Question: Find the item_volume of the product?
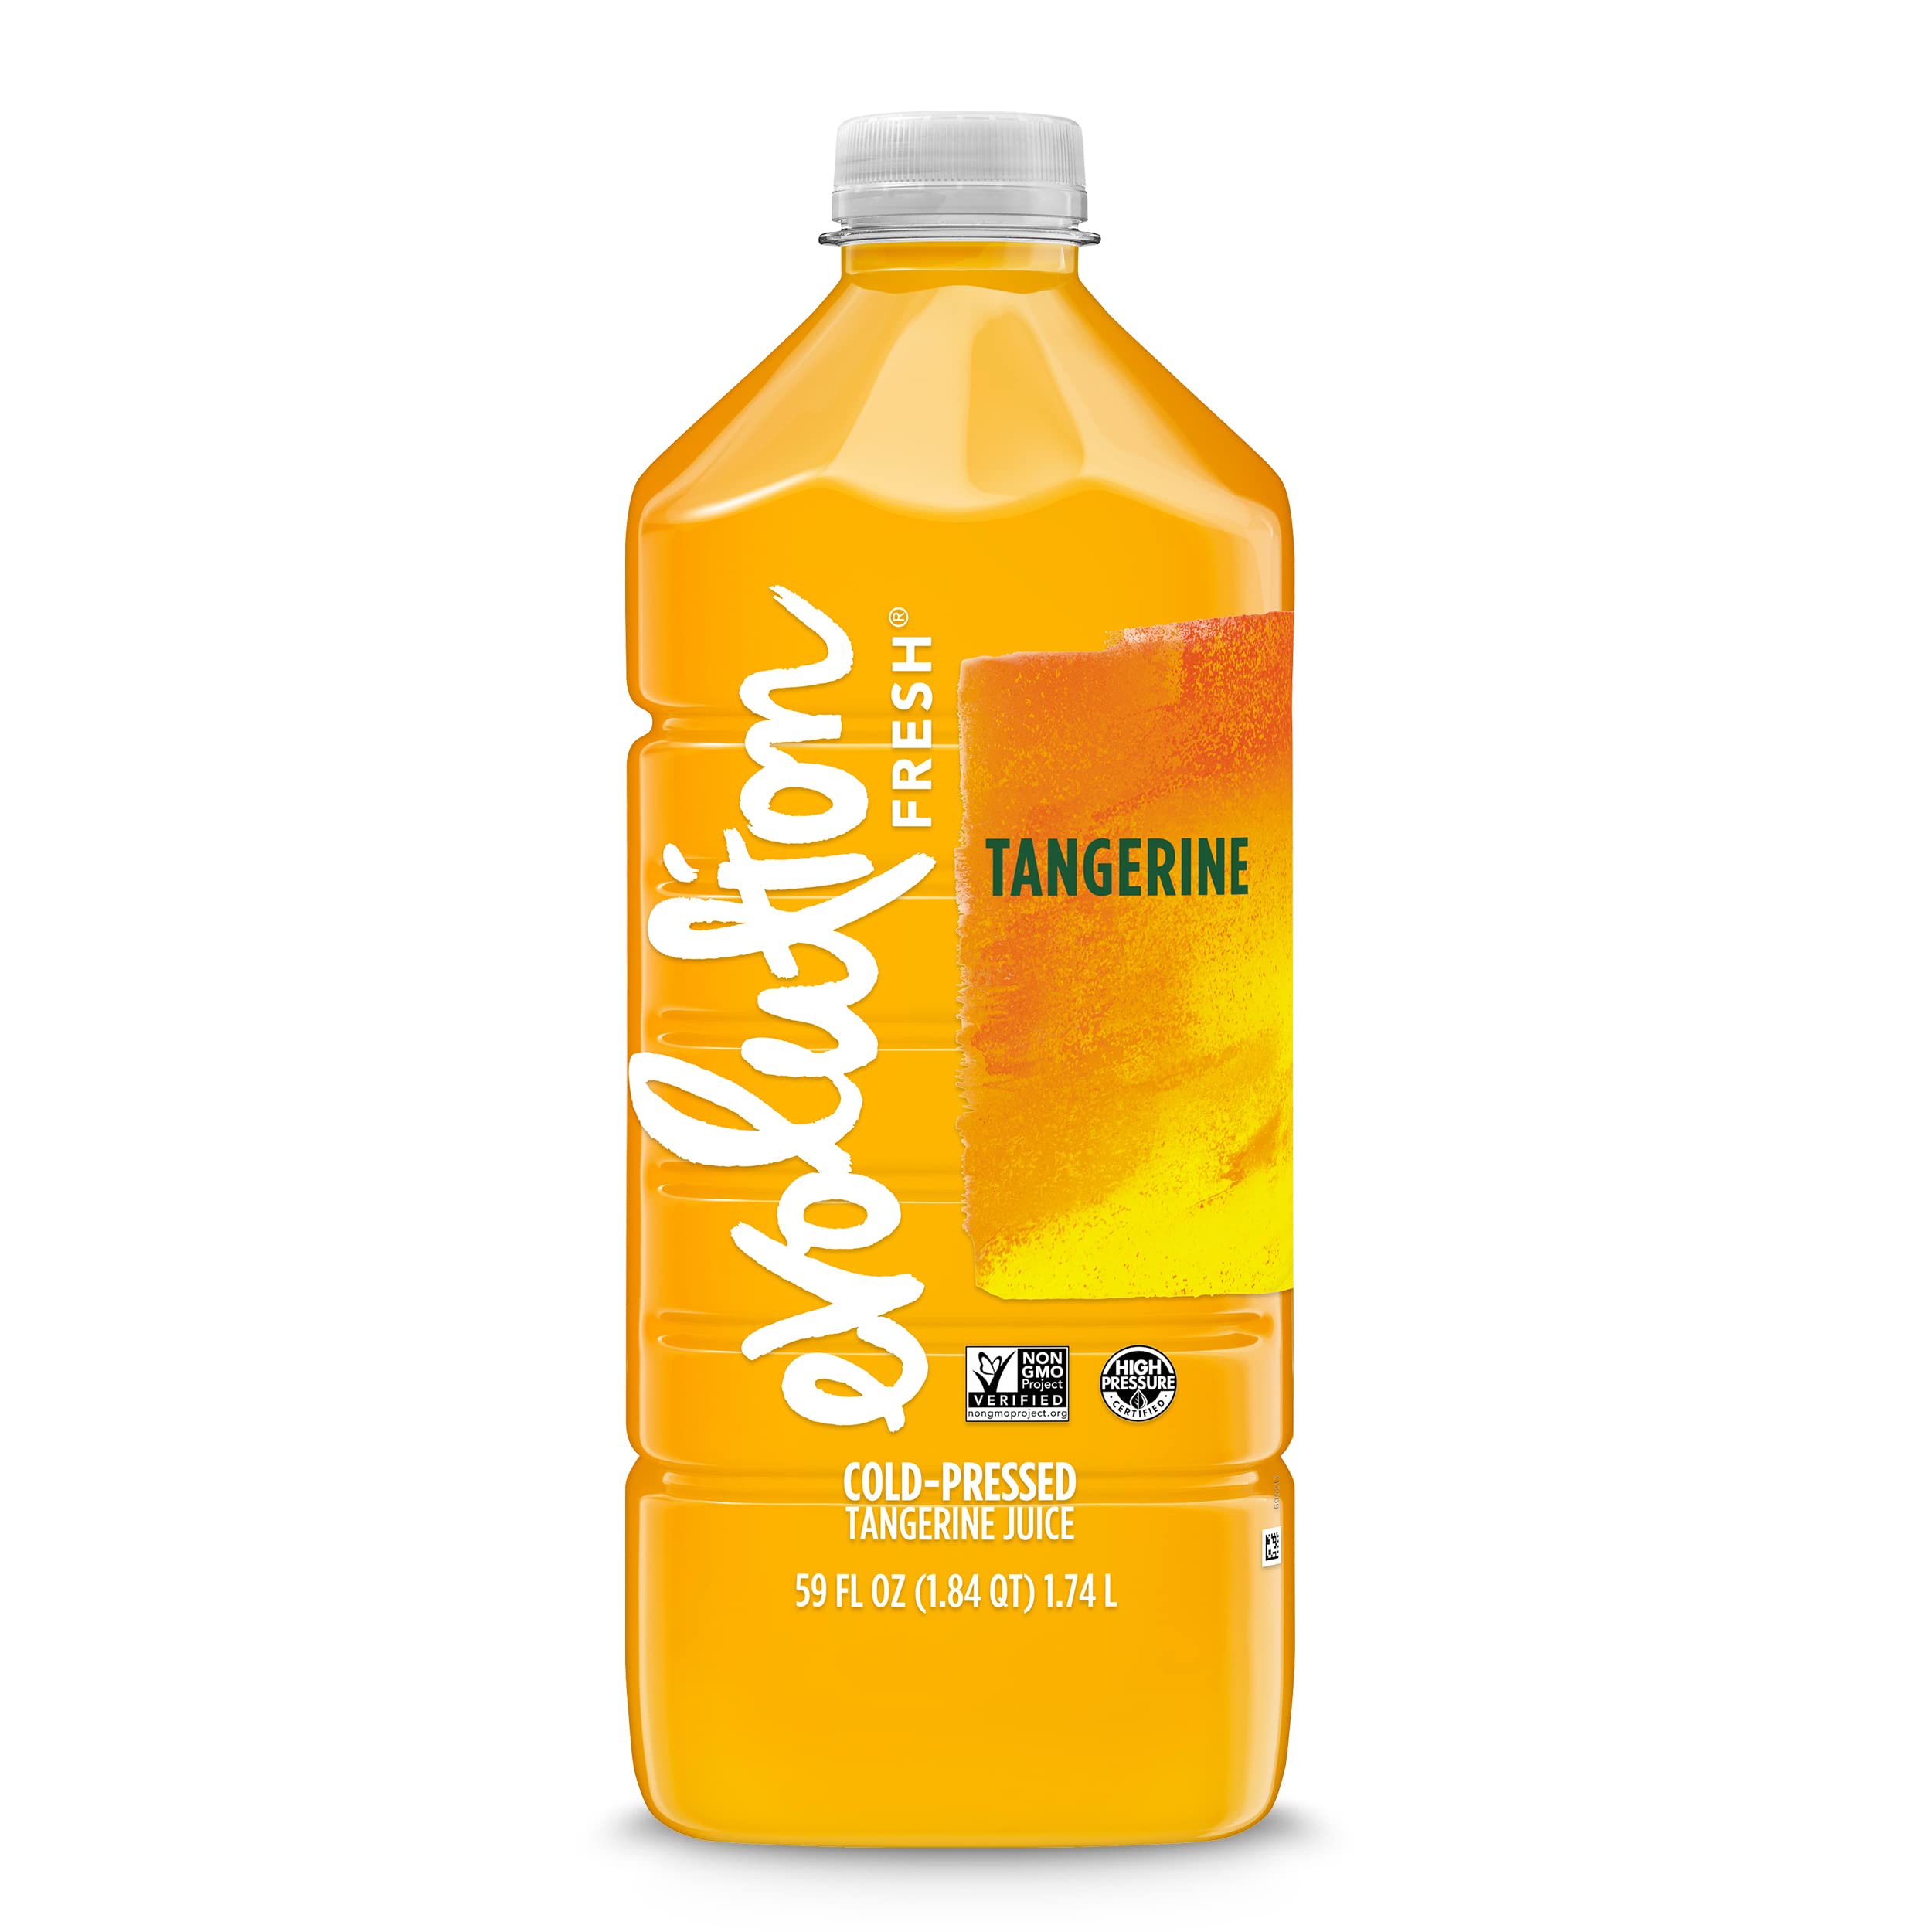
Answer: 59.0 fluid ounce